The Washington Post (march)

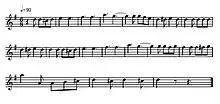
Opening (post-introduction) melodic line of "The Washington Post March" as written nominally in G major for a B-flat transposing instrument (key in concert pitch: F major)

This recognizable march is written in standard form: IAABBCCDCDC. Written in compound duple meter, it is suited as an accompaniment to the two-step, a new dance introduced at that time.